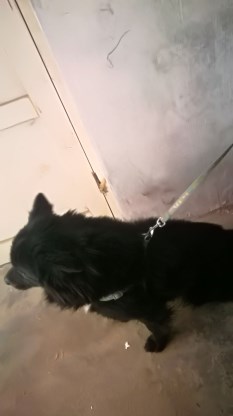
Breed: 3336-n000121-chinese_rural_dog